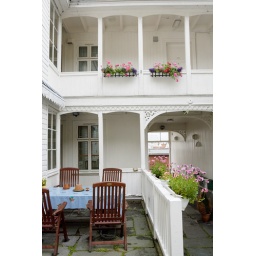
Stavanger, Norway: 19th century wooden houses in the historically protected old town